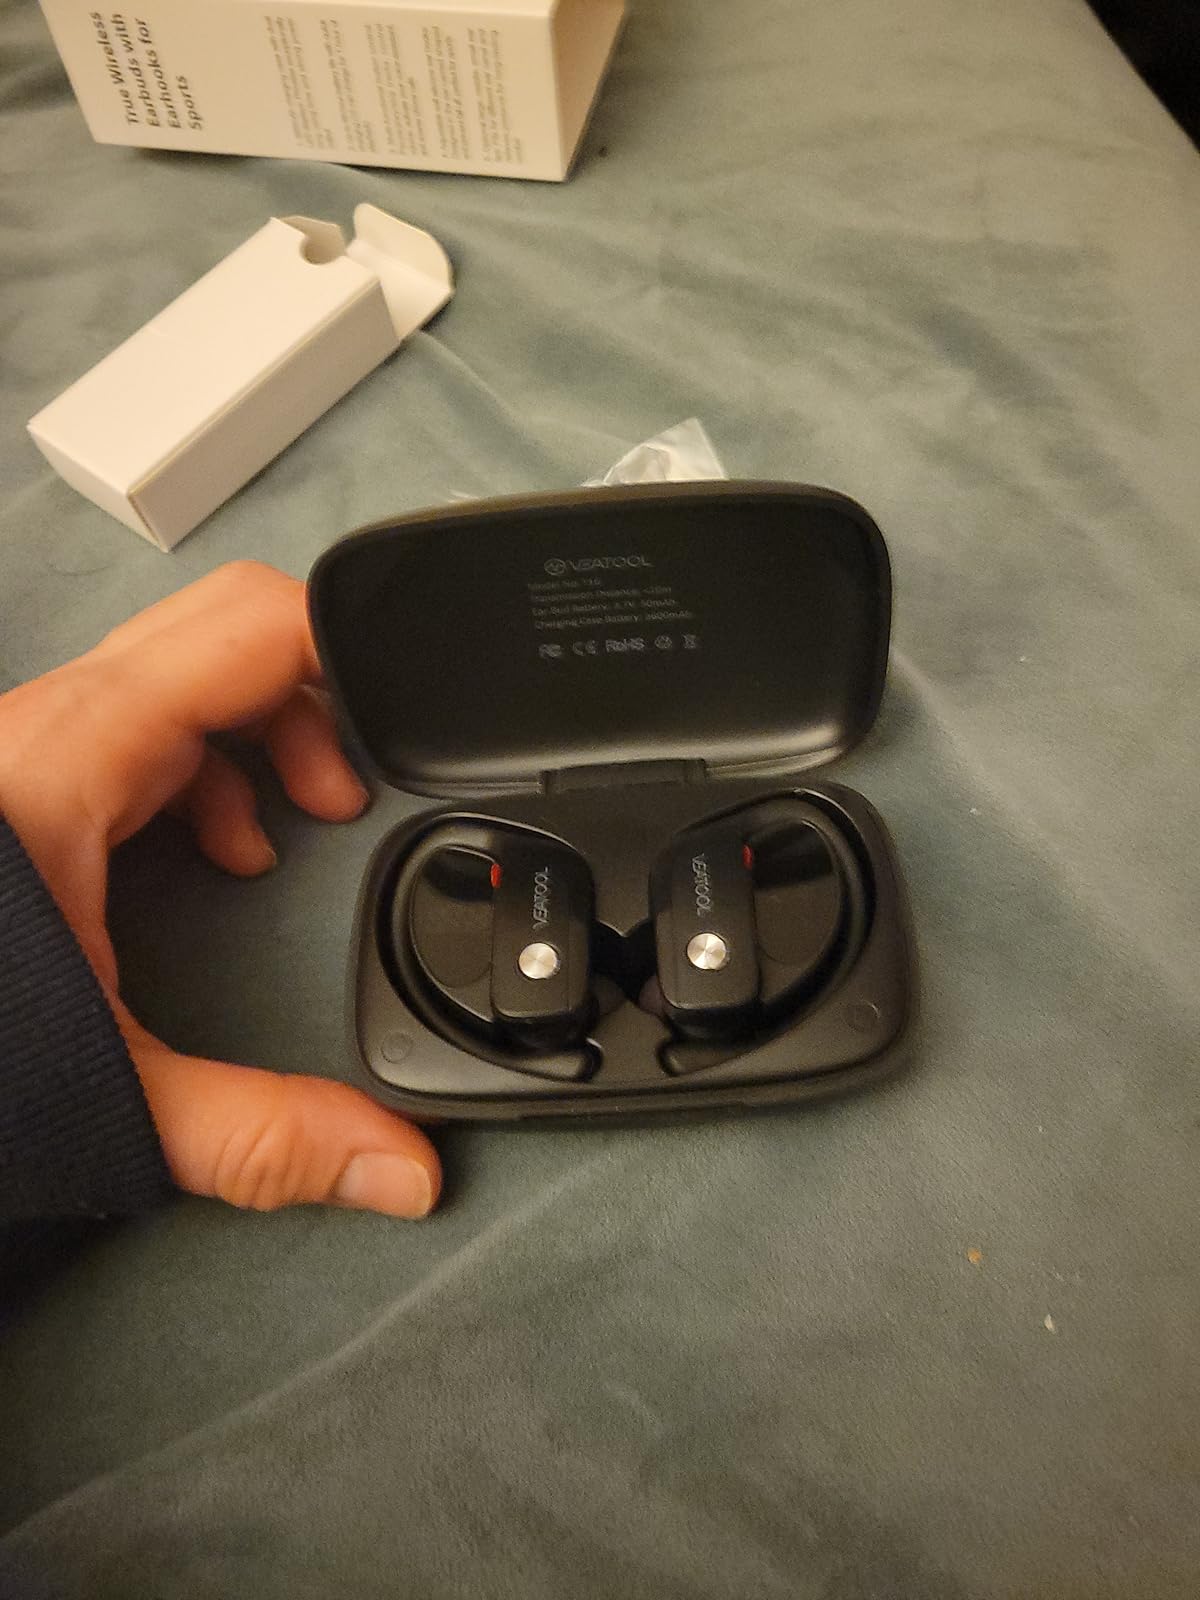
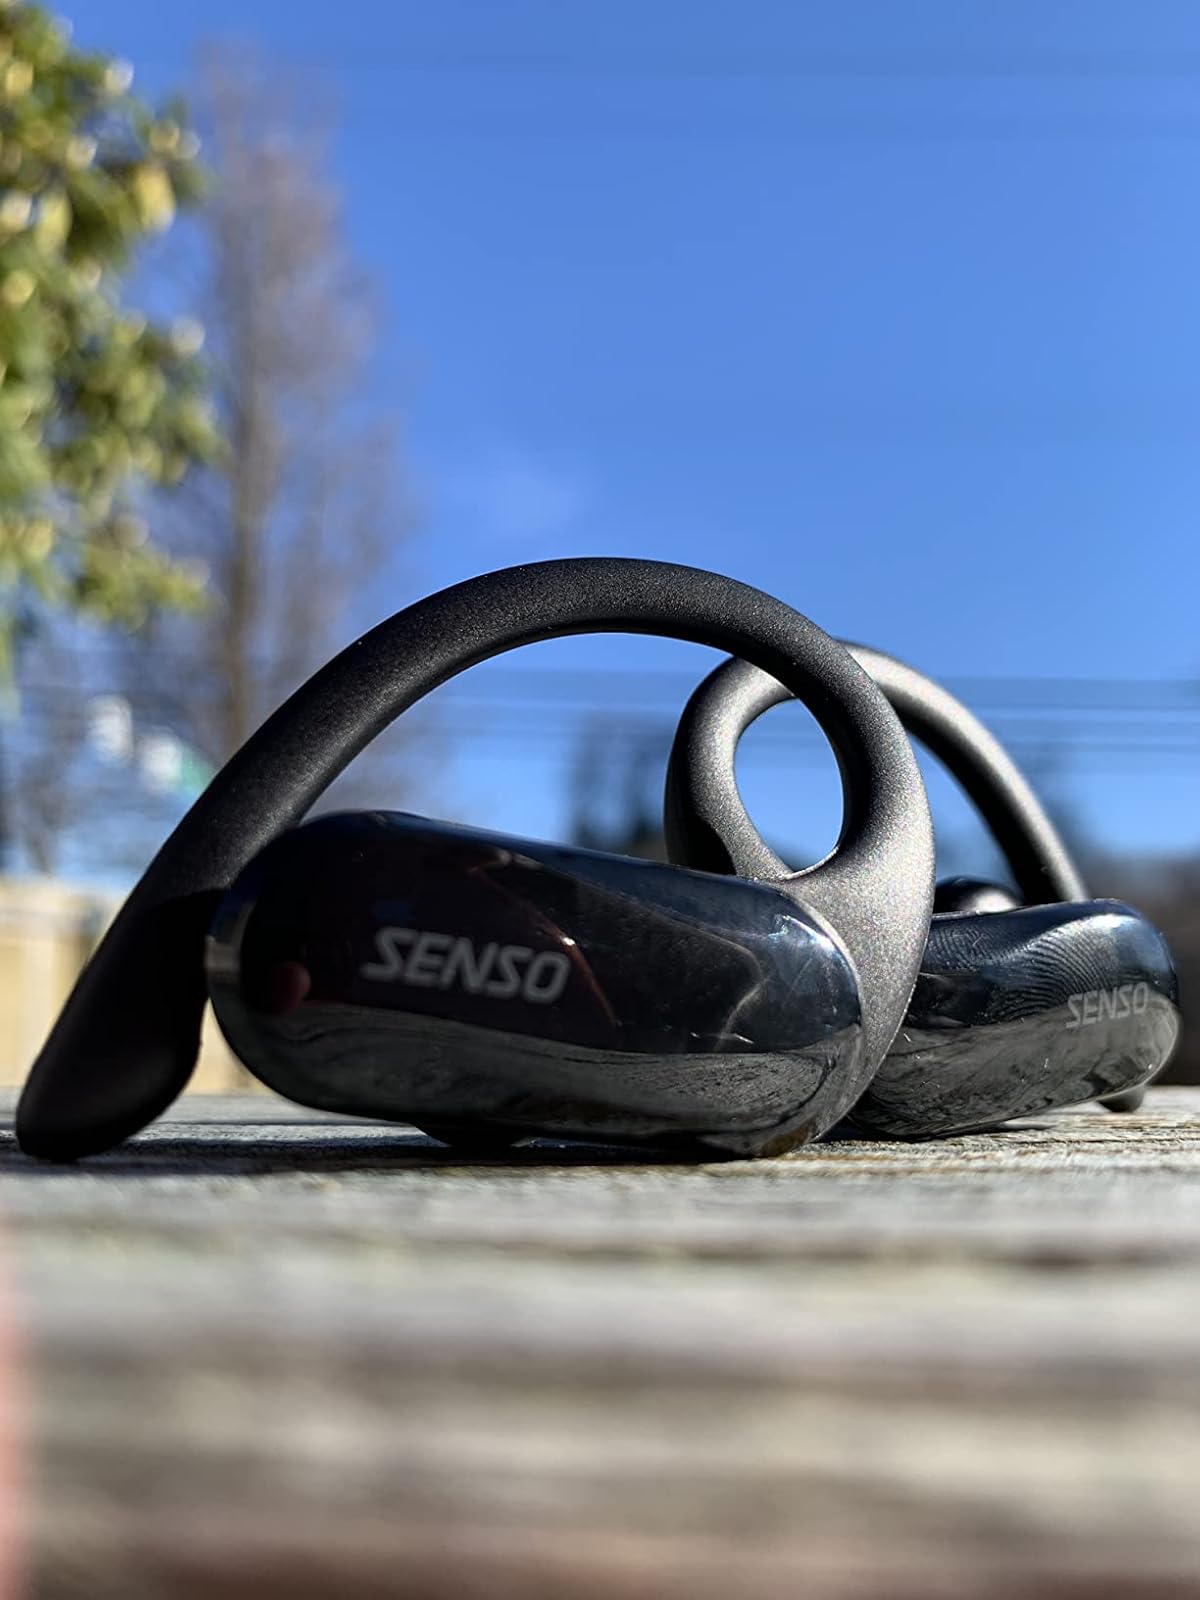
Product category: earbuds
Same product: no